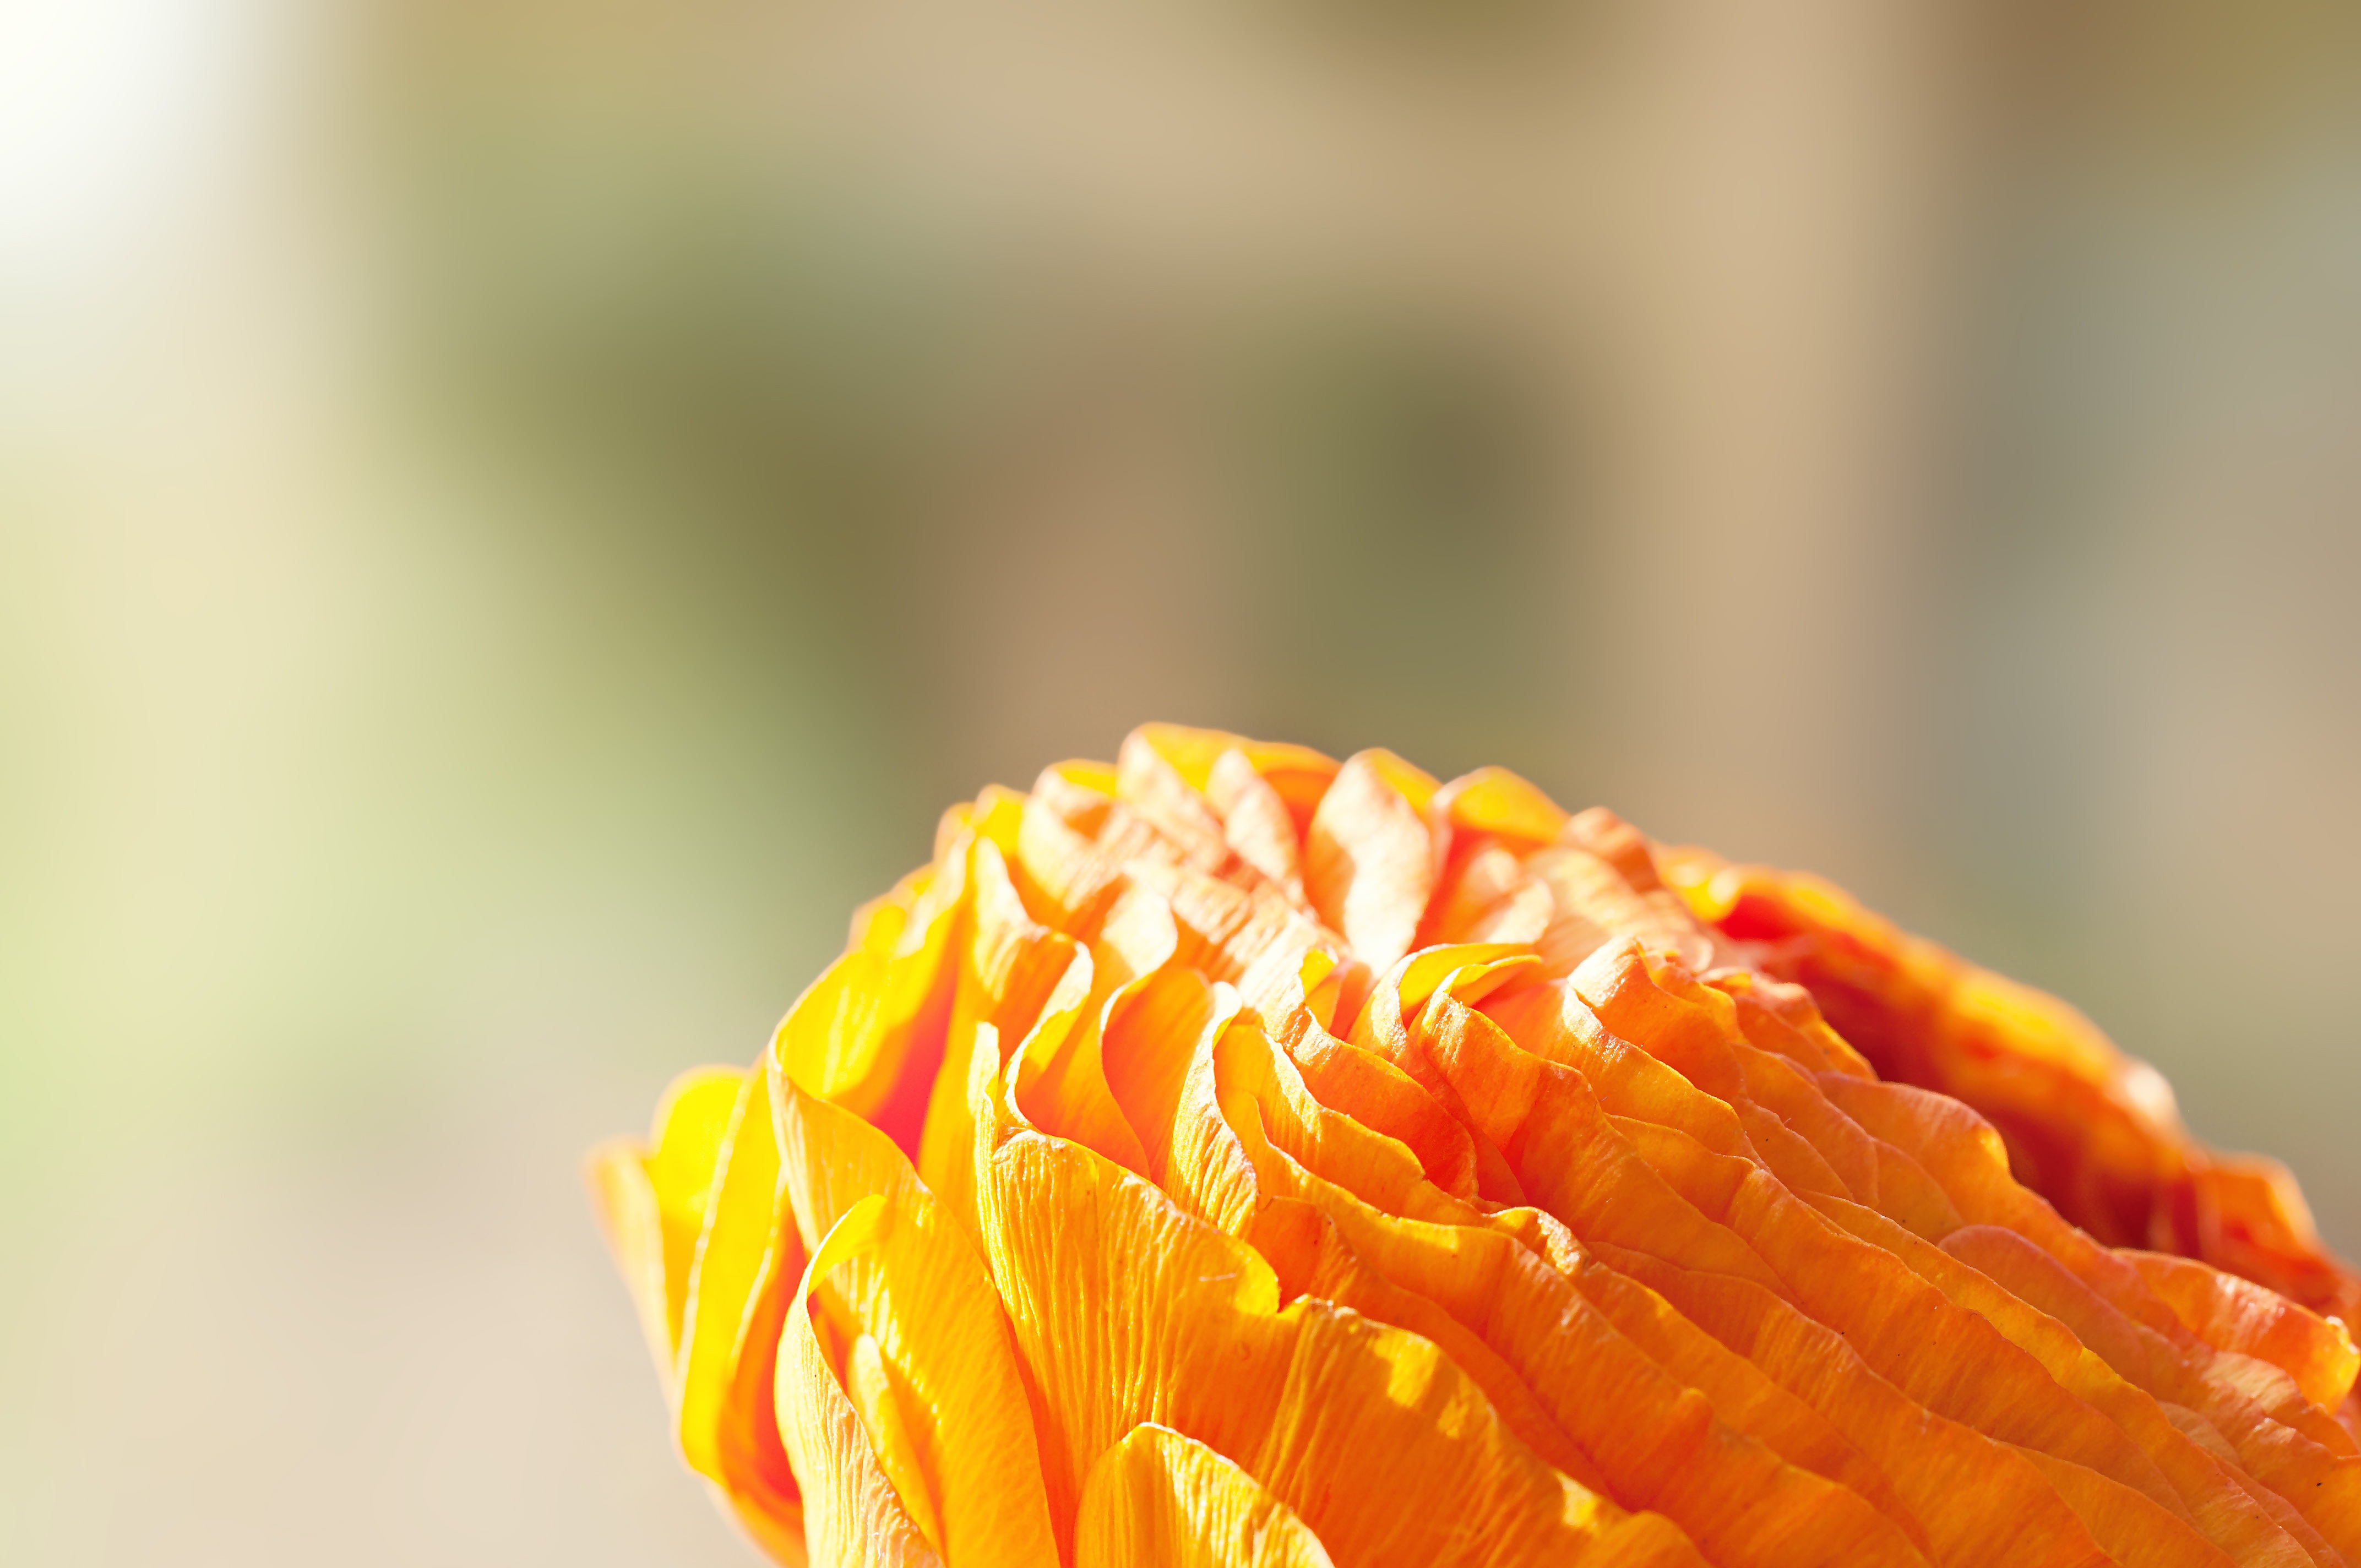
blossom, plant, photography, sunlight, leaf, flower, petal, bloom, orange, pollen, spring, yellow, close, flora, close up, negative space, petals, spring flower, ranunculus, text freedom, macro photography, orange flower, flowering plant, schnittblume, plant stem, land plant